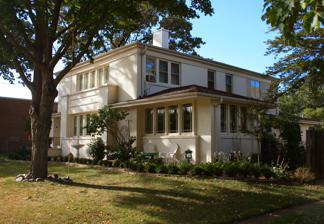
Building: C.F. Franke House
Country: United States of America
Year built: 1916
Historic house in Iowa, United States United States historic place C.F. Franke House U.S. National Register of Historic Places Show map of Iowa Show map of the United States Location 320 1st St., SE. Mason City, Iowa Coordinates 43°09′4.2″N 93°11′42.8″W / 43.151167°N 93.195222°W / 43.151167; -93.195222 Area less than one acre Built 1916 Architectural style Prairie School MPS Prairie School Architecture in Mason City TR NRHP reference No. 80001432 Added to NRHP January 29, 1980 The C.F. Franke House is a historic building located in Mason City, Iowa , United States.  Built in 1916, the exterior of the two-story structure is covered with stucco .  It utilizes the Mason City variant of the Prairie School style to stucco over corbelled masonry to form the wall panels for visual effect. Although the eaves on the second story were cut back almost flush with the walls, the house maintains its horizontal emphasis, including the grouping of the casement windows.   It was listed on the National Register of Historic Places in 1980. References